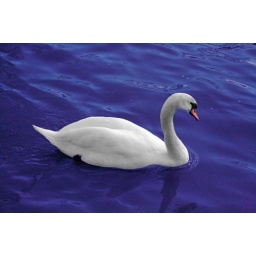
A swan on the Great Ouse in Bedford - the water was grey so I cheered it up!